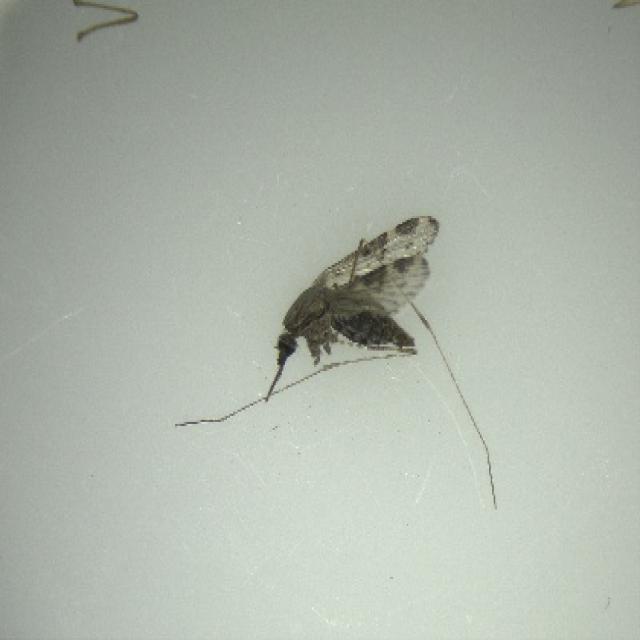
Species: anopheles_sinensis